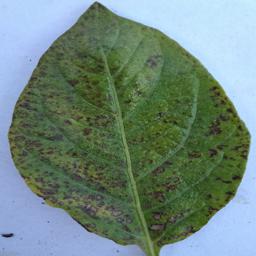
Etiqueta: Tizon_Temprano